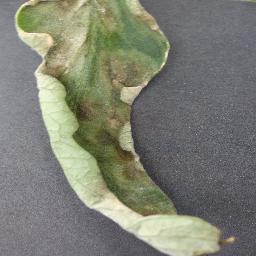
Label: Tomato___Late_blight